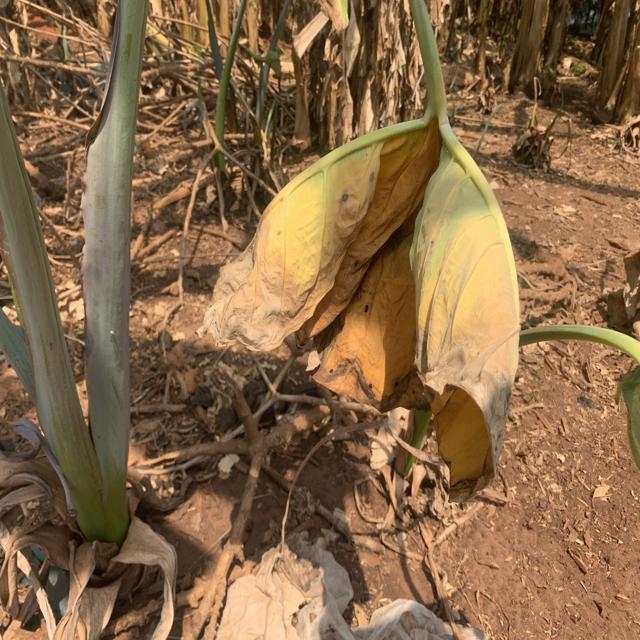
Label: Late_Blight